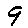
Label: 9